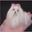
Label: dog